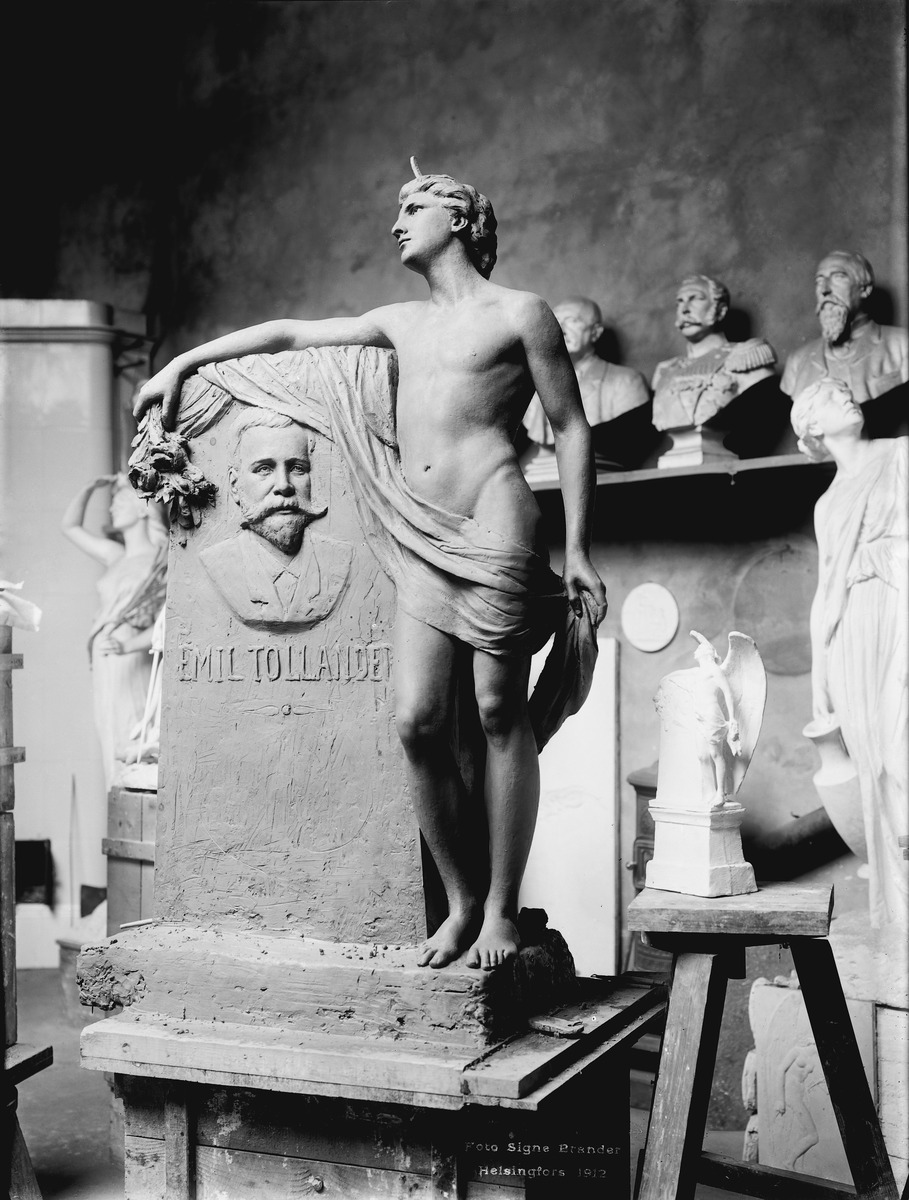
Hautapatsas, pankkiiri Emil Tollanderin (s
sisällön kuvaus: Hautapatsas, pankkiiri Emil Tollanderin (s. 1854, k. 1912) hautapatsaan alkuperäinen malli, kuvanveistäjä Walter Runebergin atelieri. mustavalkoinen
Kuvaaja: Brander, Signe, valokuvaaja
Ajankohta: kuvausaika 1912
Paikka: Suomi, Uusimaa, Helsinki, Helsinki Suomi-Finland
Aiheet: Runeberg, Walter, Tollander, Emil, veistokset, patsaat, muistomerkit, ateljeet, työtilat